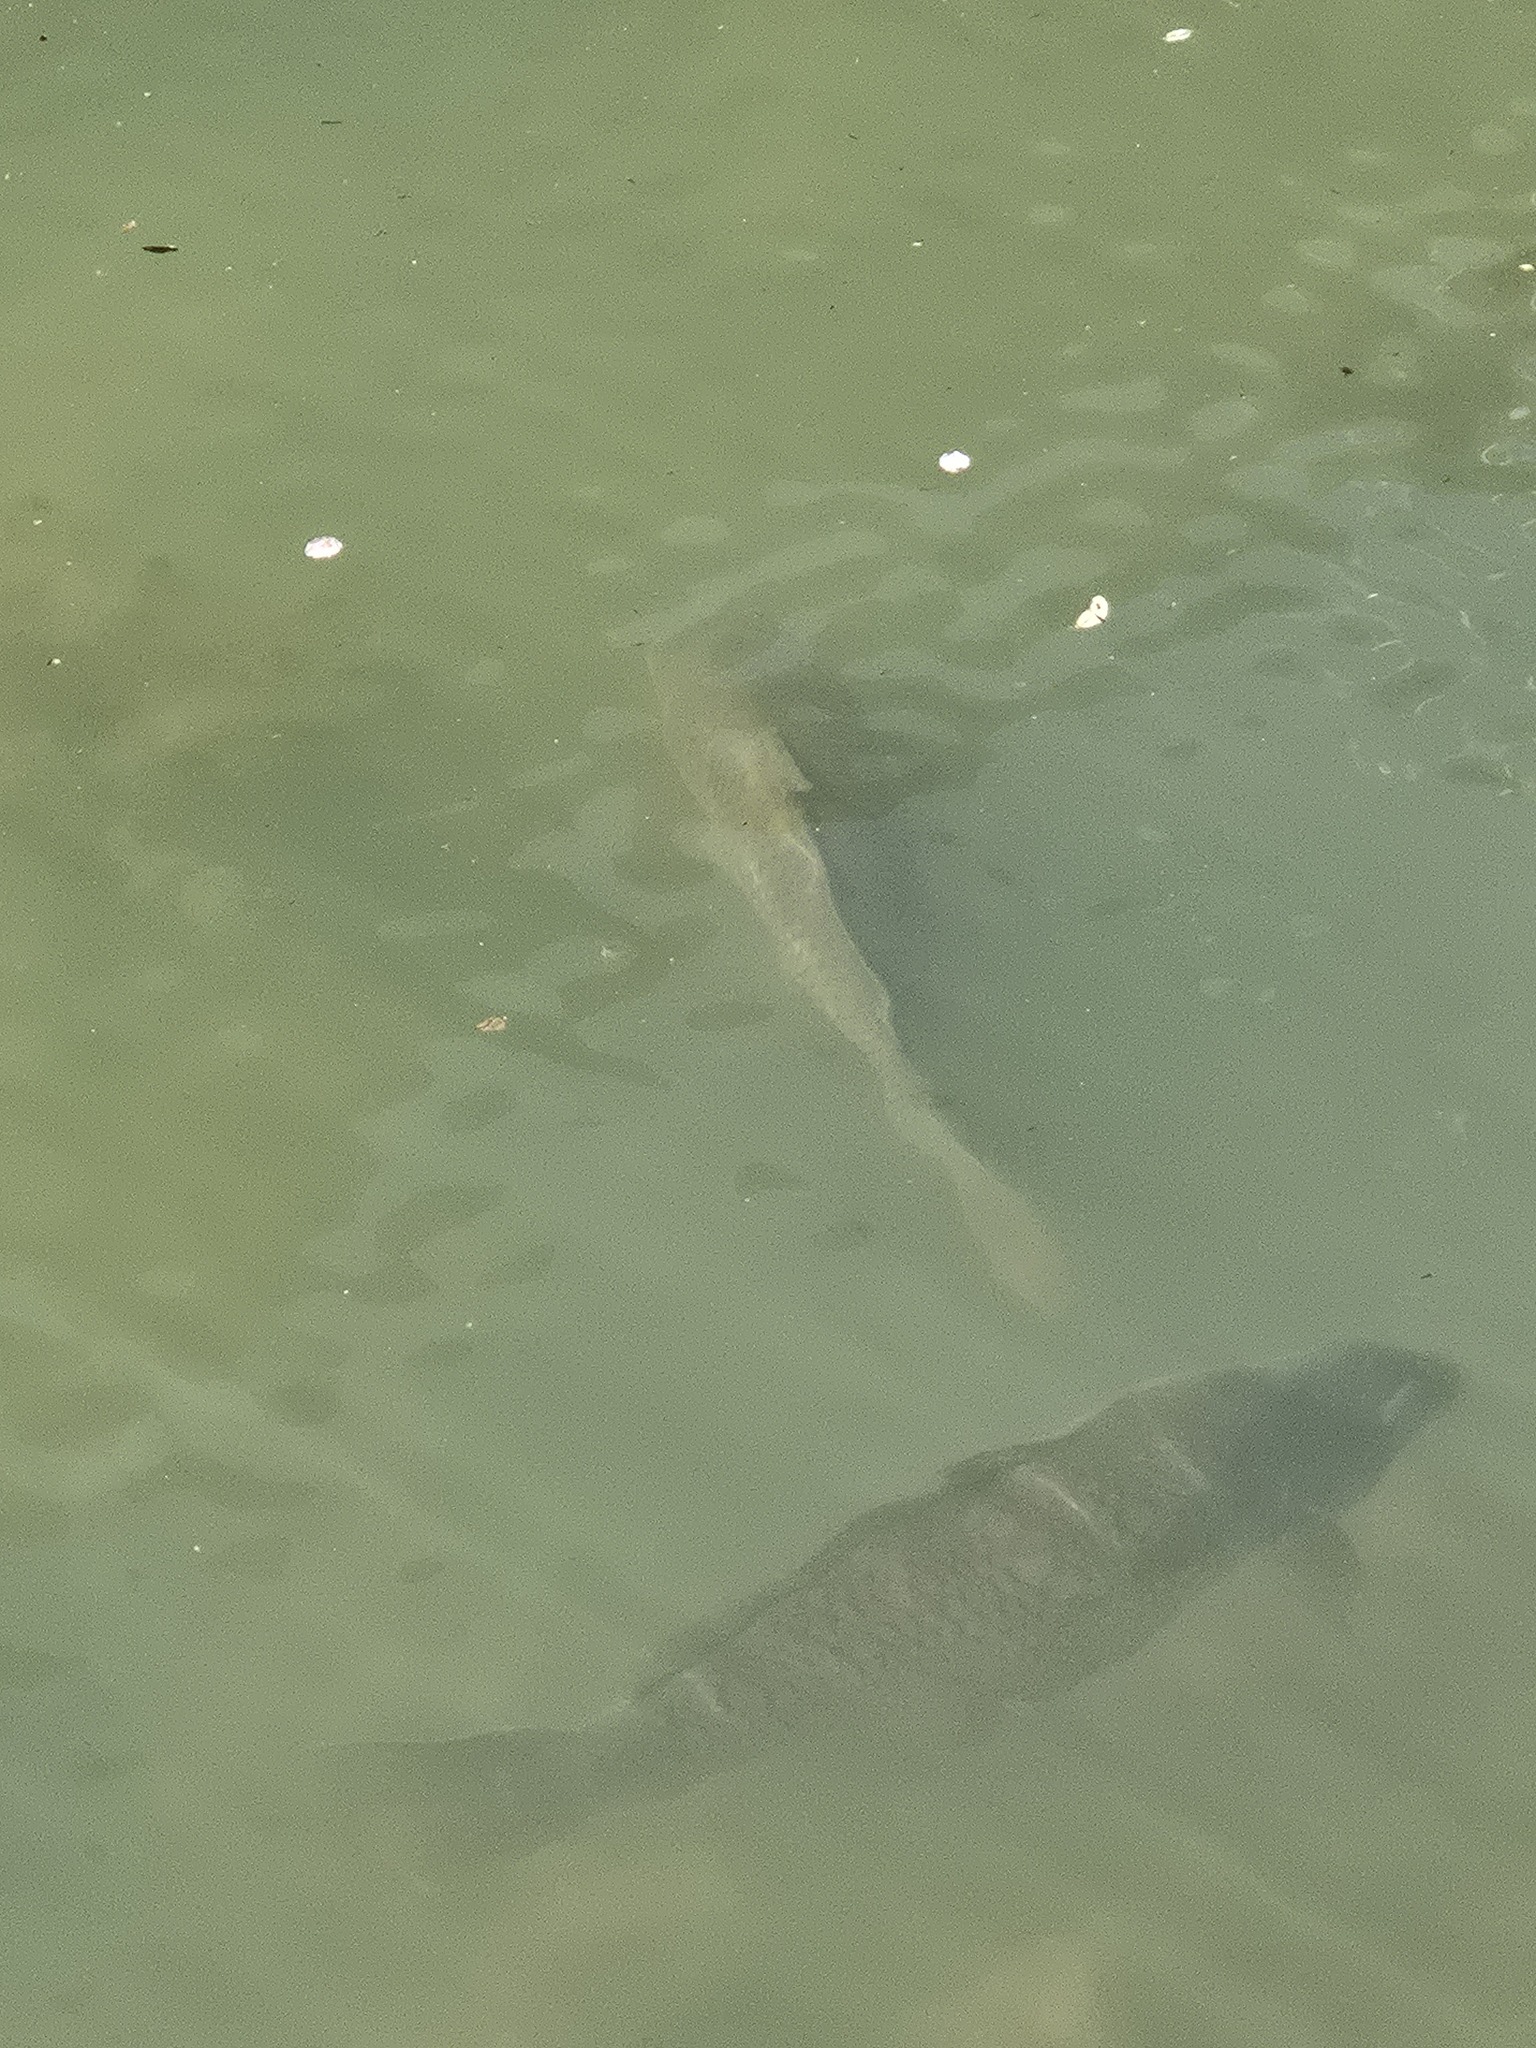
fish (species not among the labelled classes)